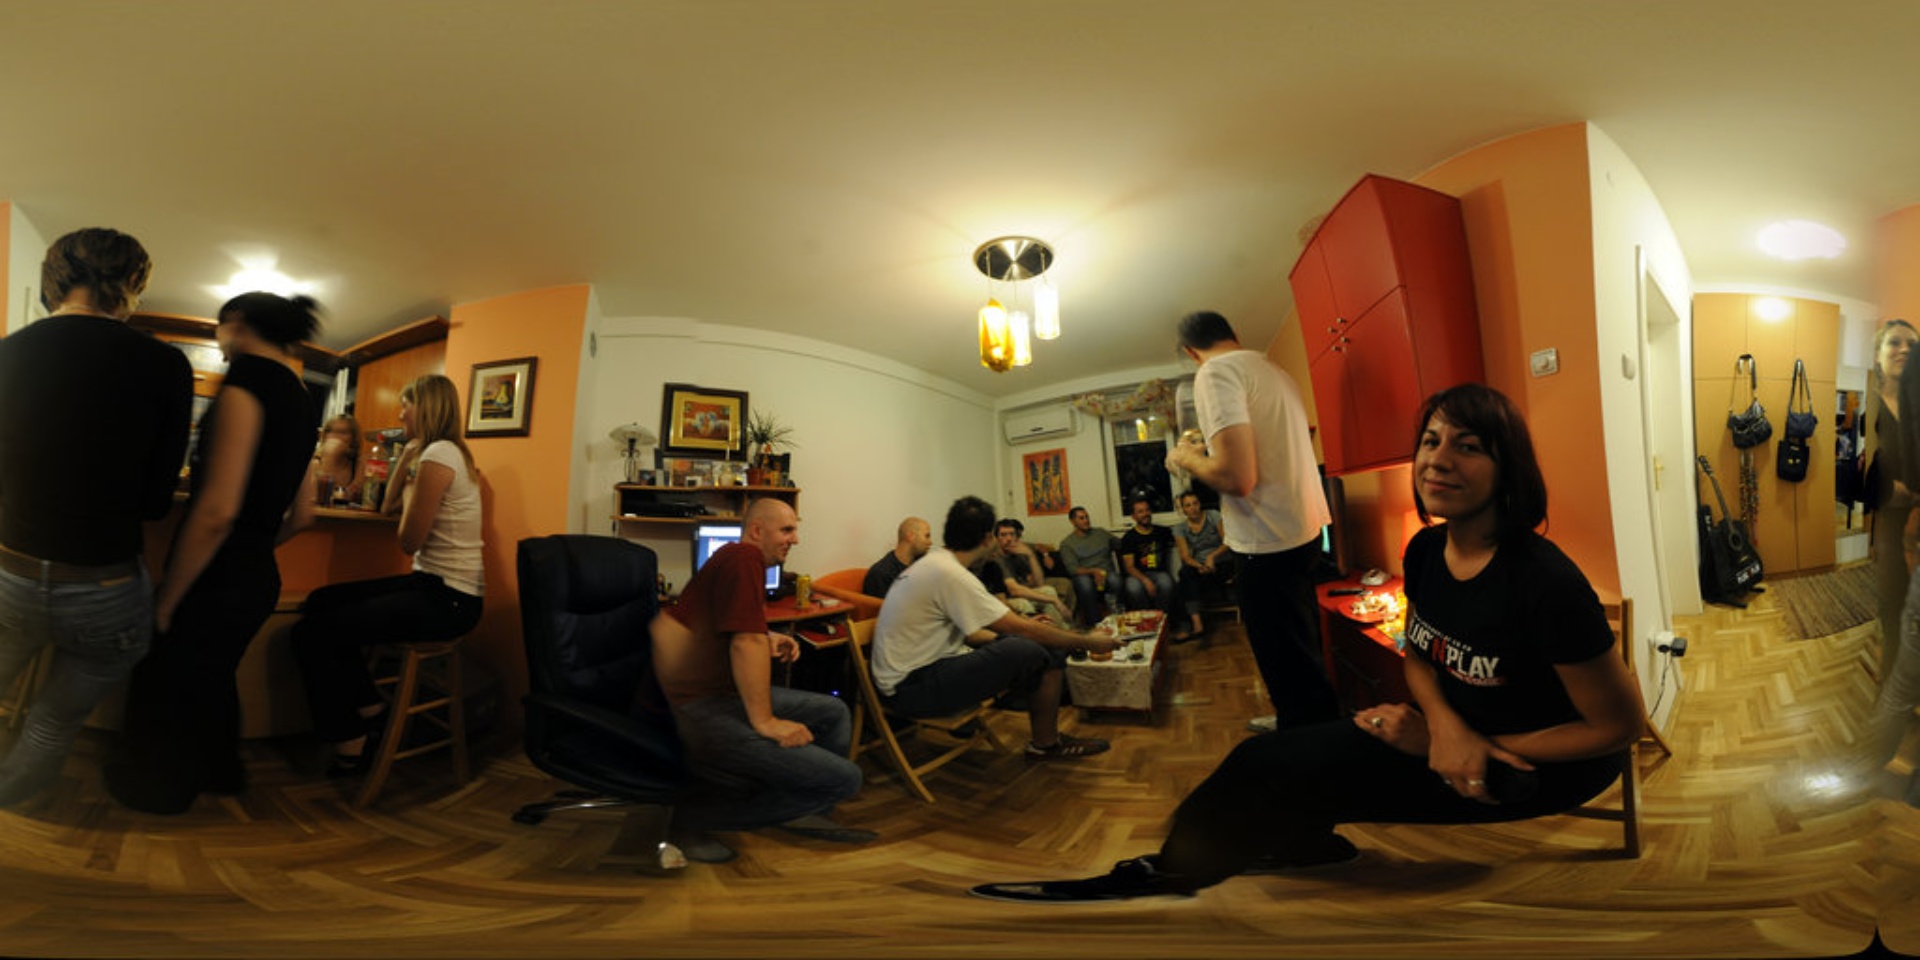
Referred object: the white wall-mounted air conditioner

Referred object: turn right to find the tall red cabinet

Referred object: the blue office chair opposite the orange sofa